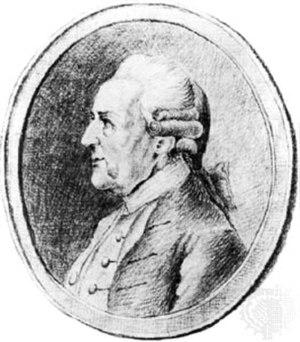
Wilhelm Friedemann Bach, né à Weimar le 22 novembre 1710, et mort le 1ᵉʳ juillet 1784 à Berlin est un musicien allemand de la famille Bach. Il était surnommé le « Bach de Halle. »